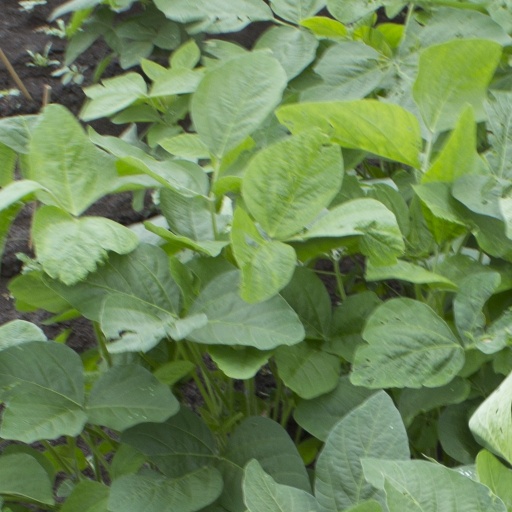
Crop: soybean